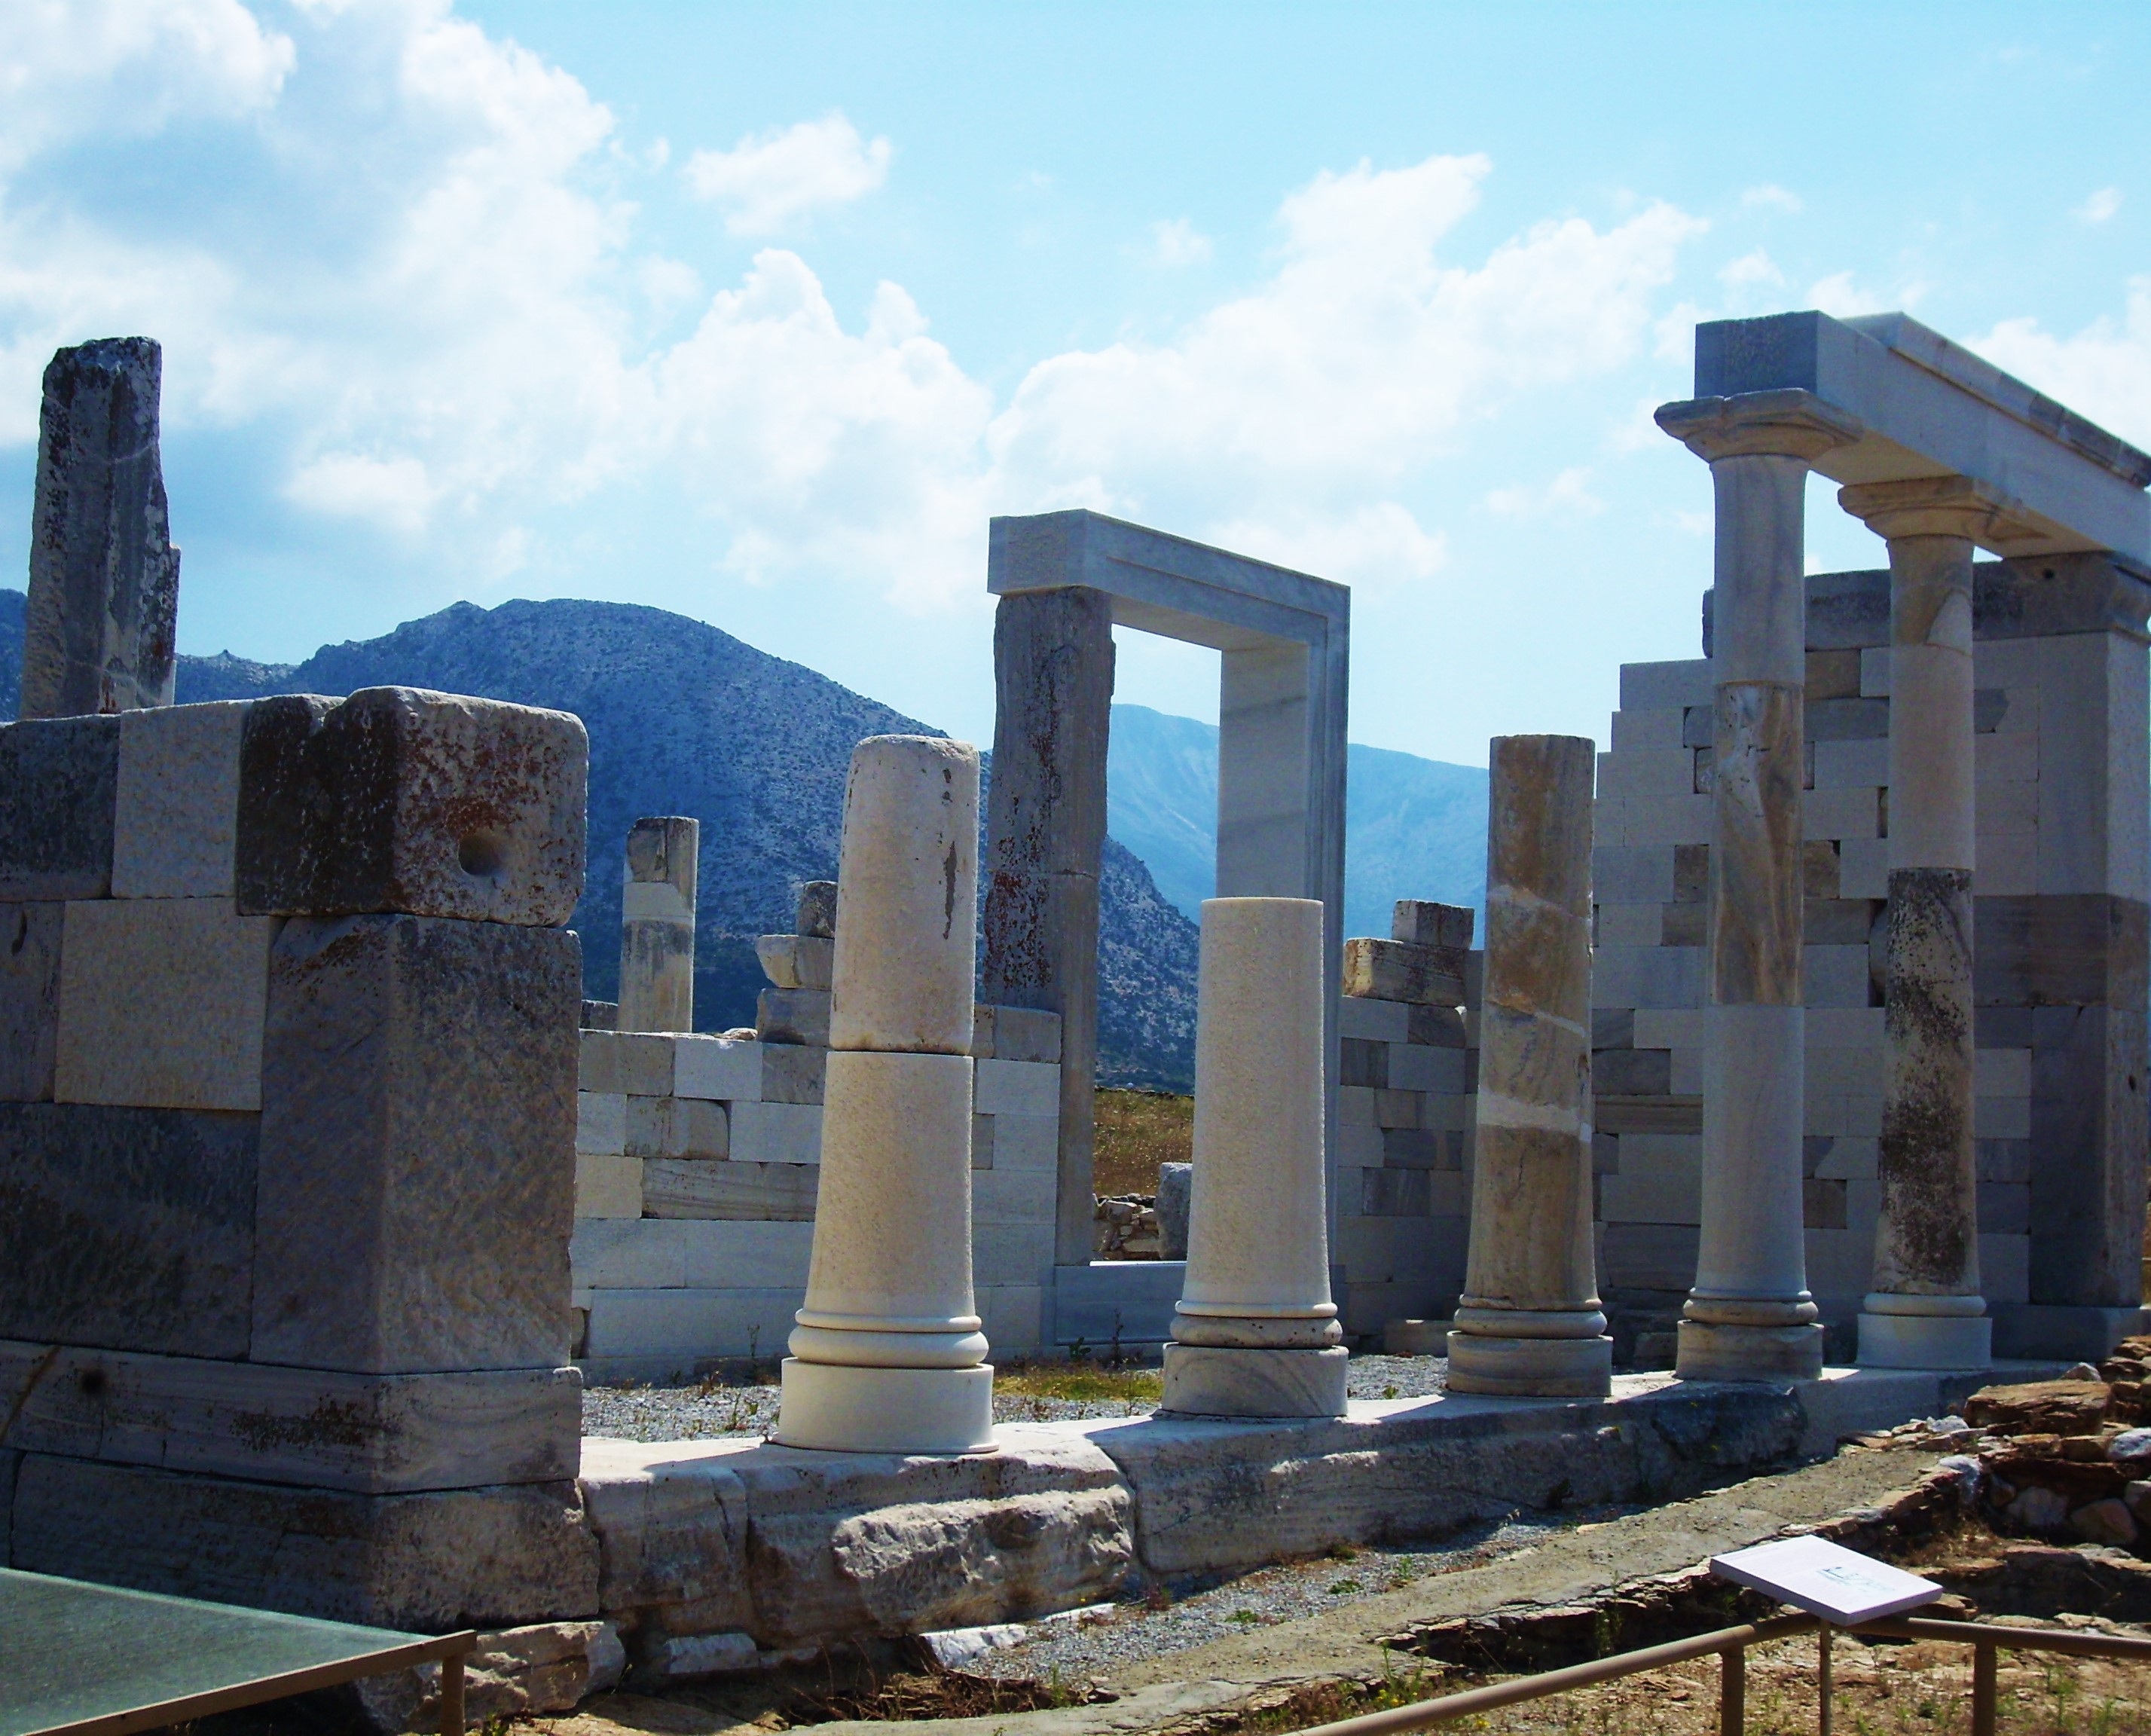
architecture, structure, antique, skyscraper, monument, travel, column, holiday, landmark, stones, temple, ruins, greece, cyclades, greek columns, ancient ruins, ancient history, greek antiquity, antique ionic columns, ancient roman architecture